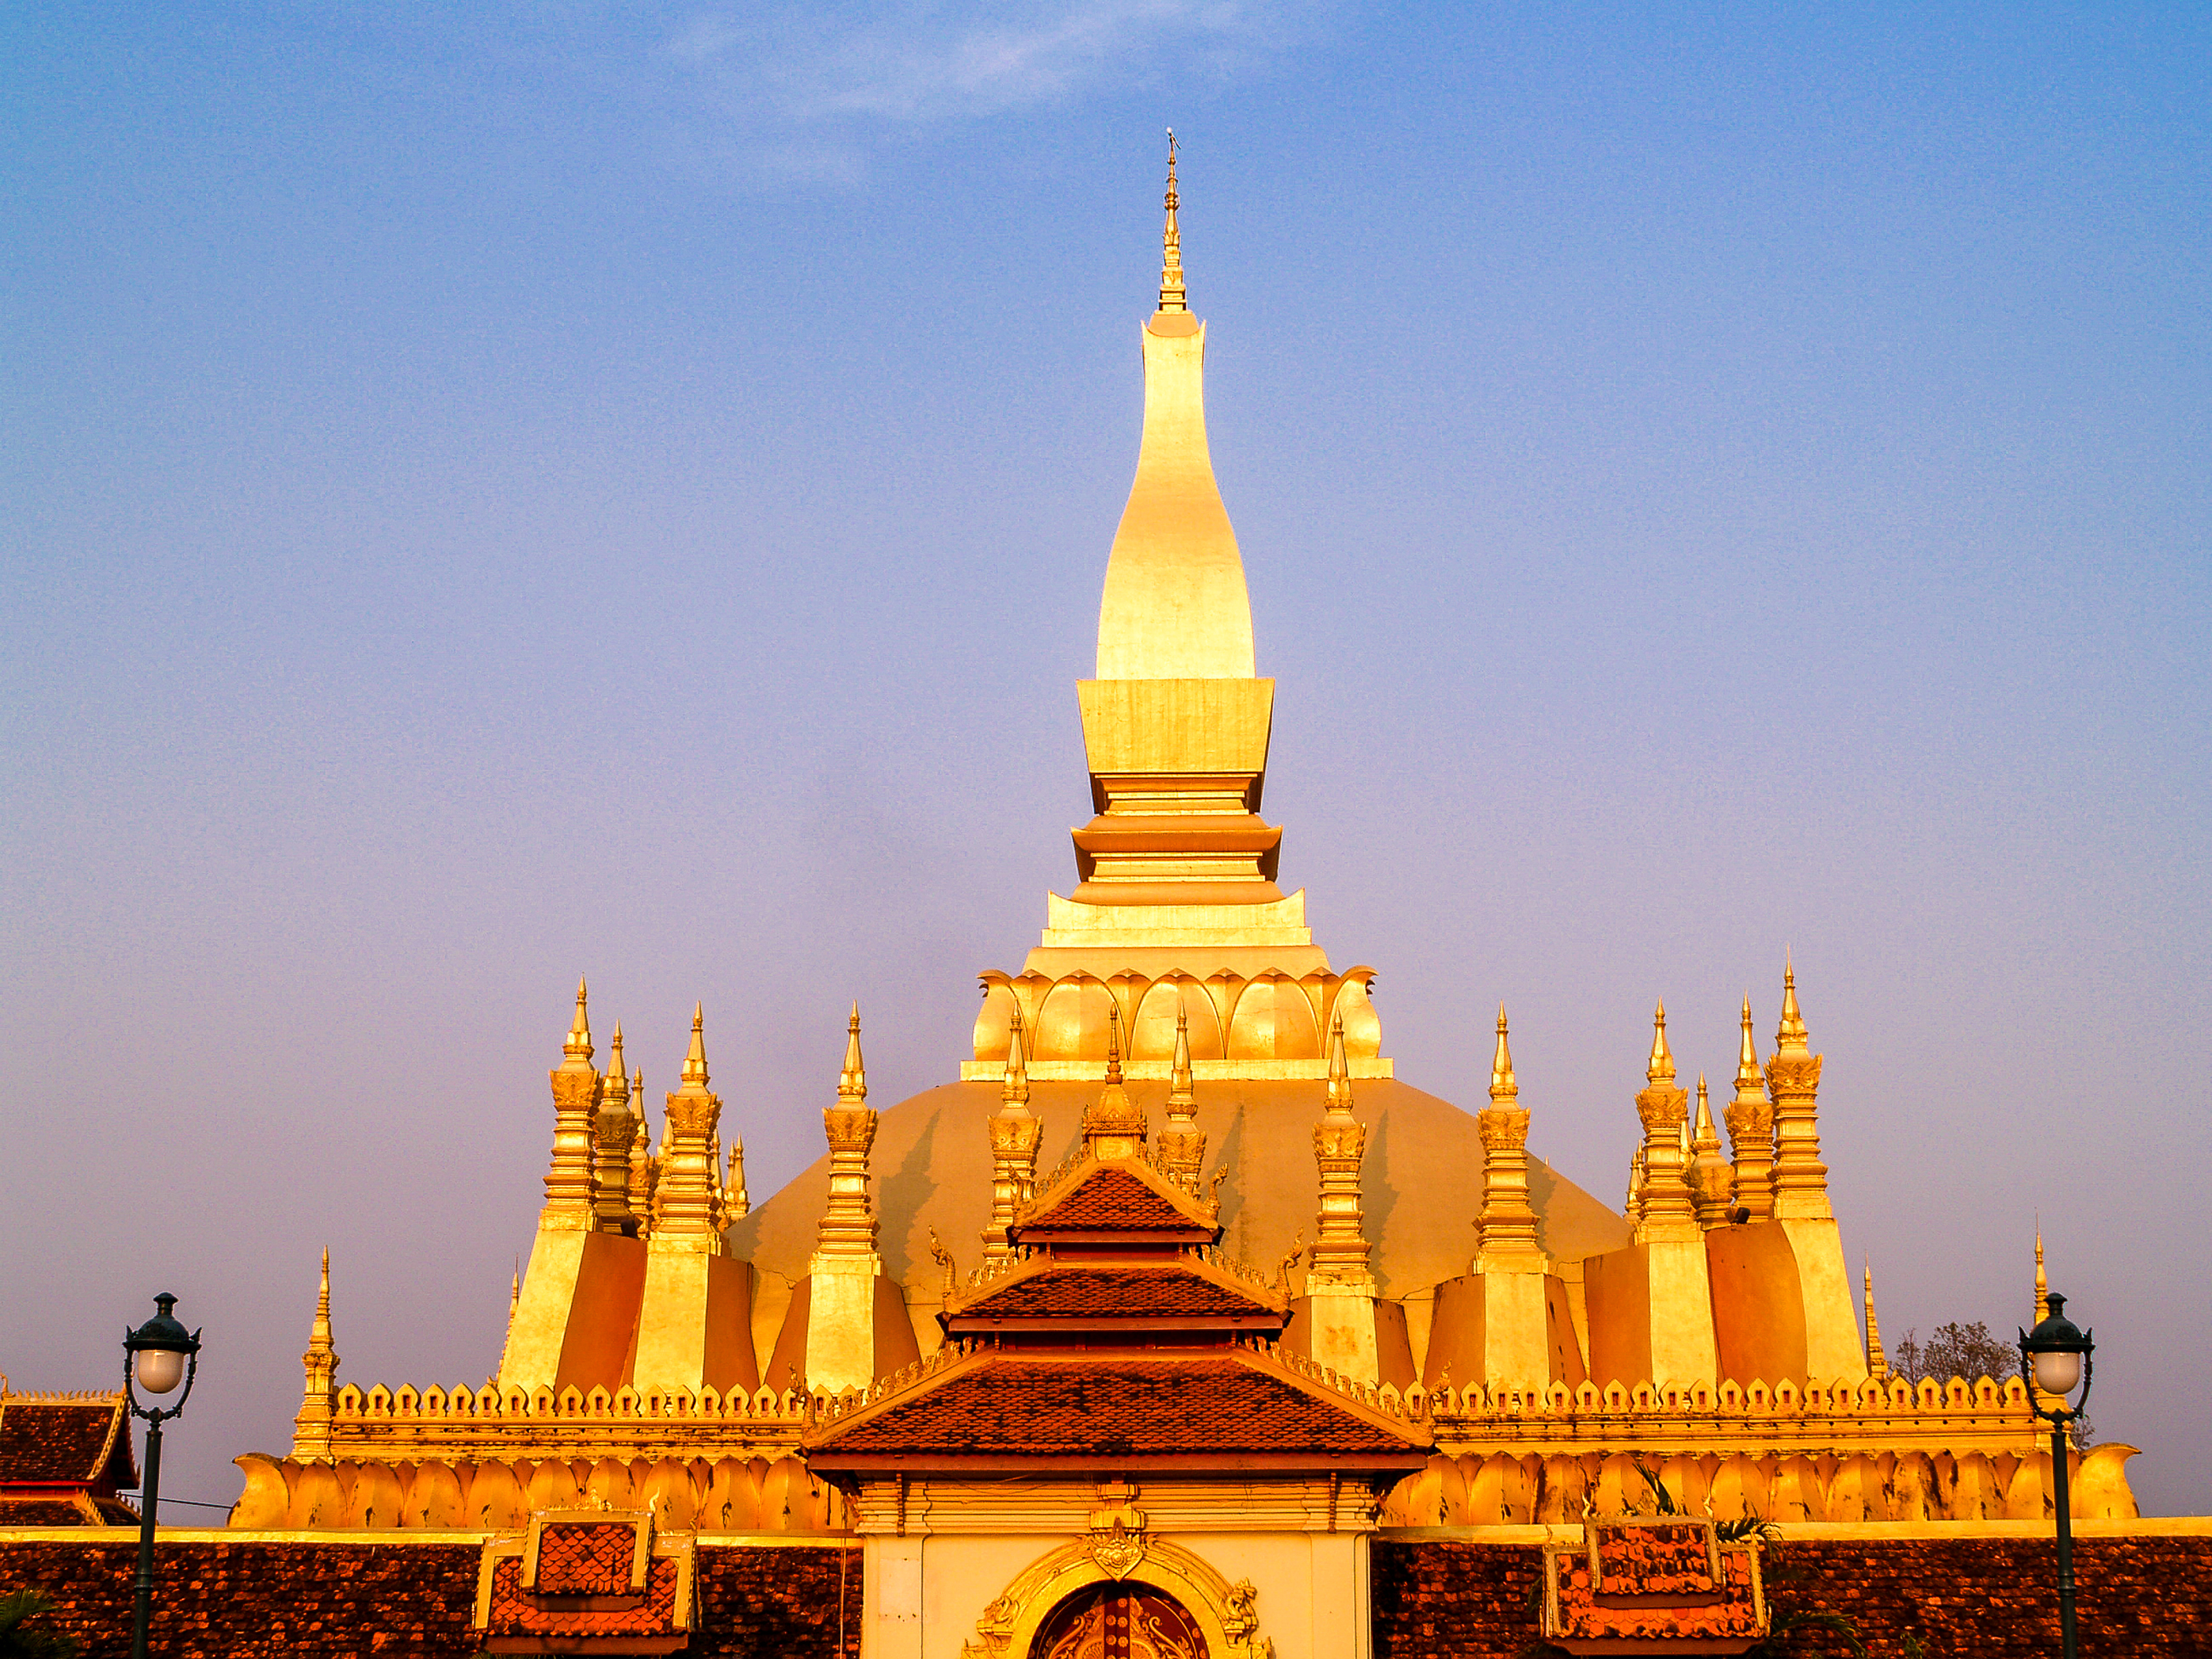
golden, luang, temple, tourism, vientiane, travel, buddhism, building, architecture, religious, history, monument, buddhist, national, landmark, stupa, gold, ancient, symbol, asia, culture, construction, wat, old, buddha, religion, pagoda, laos, worship, historic site, spire, place of worship, sky, tourist attraction, national historic landmark, tower, steeple, byzantine architecture, hindu temple, metropolis, basilica, unesco world heritage site